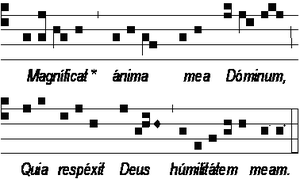
L'histoire de la musique classique occidentale est circonscrite à la sphère définie par l'appellation de musique classique couramment admise et qui englobe la musique savante, sacrée comme profane, de ses origines à nos jours.